1994–95 Gillingham F.C. season

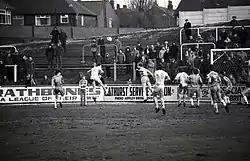
Gillingham won their first away game of the season at Wigan Athletic's Springfield Park "(pictured 1982)", but did not win another Third Division match away from home in 1994.

Gillingham's first match was at home to Hartlepool United and resulted in a goalless draw. Foster made his debut, but had to be substituted after injuring his ankle. Although he was able to continue playing for two weeks, the injury then recurred and kept him out of the team until November. He scored his first goal for the team in the second league match of the season, a 3–0 victory away to Wigan Athletic; this was Gillingham's biggest win away from home for more than three years. The team extended their unbeaten run from the start of the season to three games with a 1–1 draw at home to Rochdale but then lost away games against Scunthorpe United and Exeter City. In Foster's absence, Andy Arnott was brought into the starting line-up against Scunthorpe for the first time since the opening game of the season. Neither he nor fellow forward Paul Baker were able to score against Scunthorpe or Exeter, however, and Gillingham lost both games 3–0. In response to the lack of goals, Flanagan signed Scottish forward Paul Ritchie on loan from Dundee. It was the second loan spell at Priestfield Stadium for Ritchie, who had played six Third Division games for Gillingham in 1993. He scored on his second debut for Gillingham to help the team to a 3–1 win at home to Scarborough on 10 September.